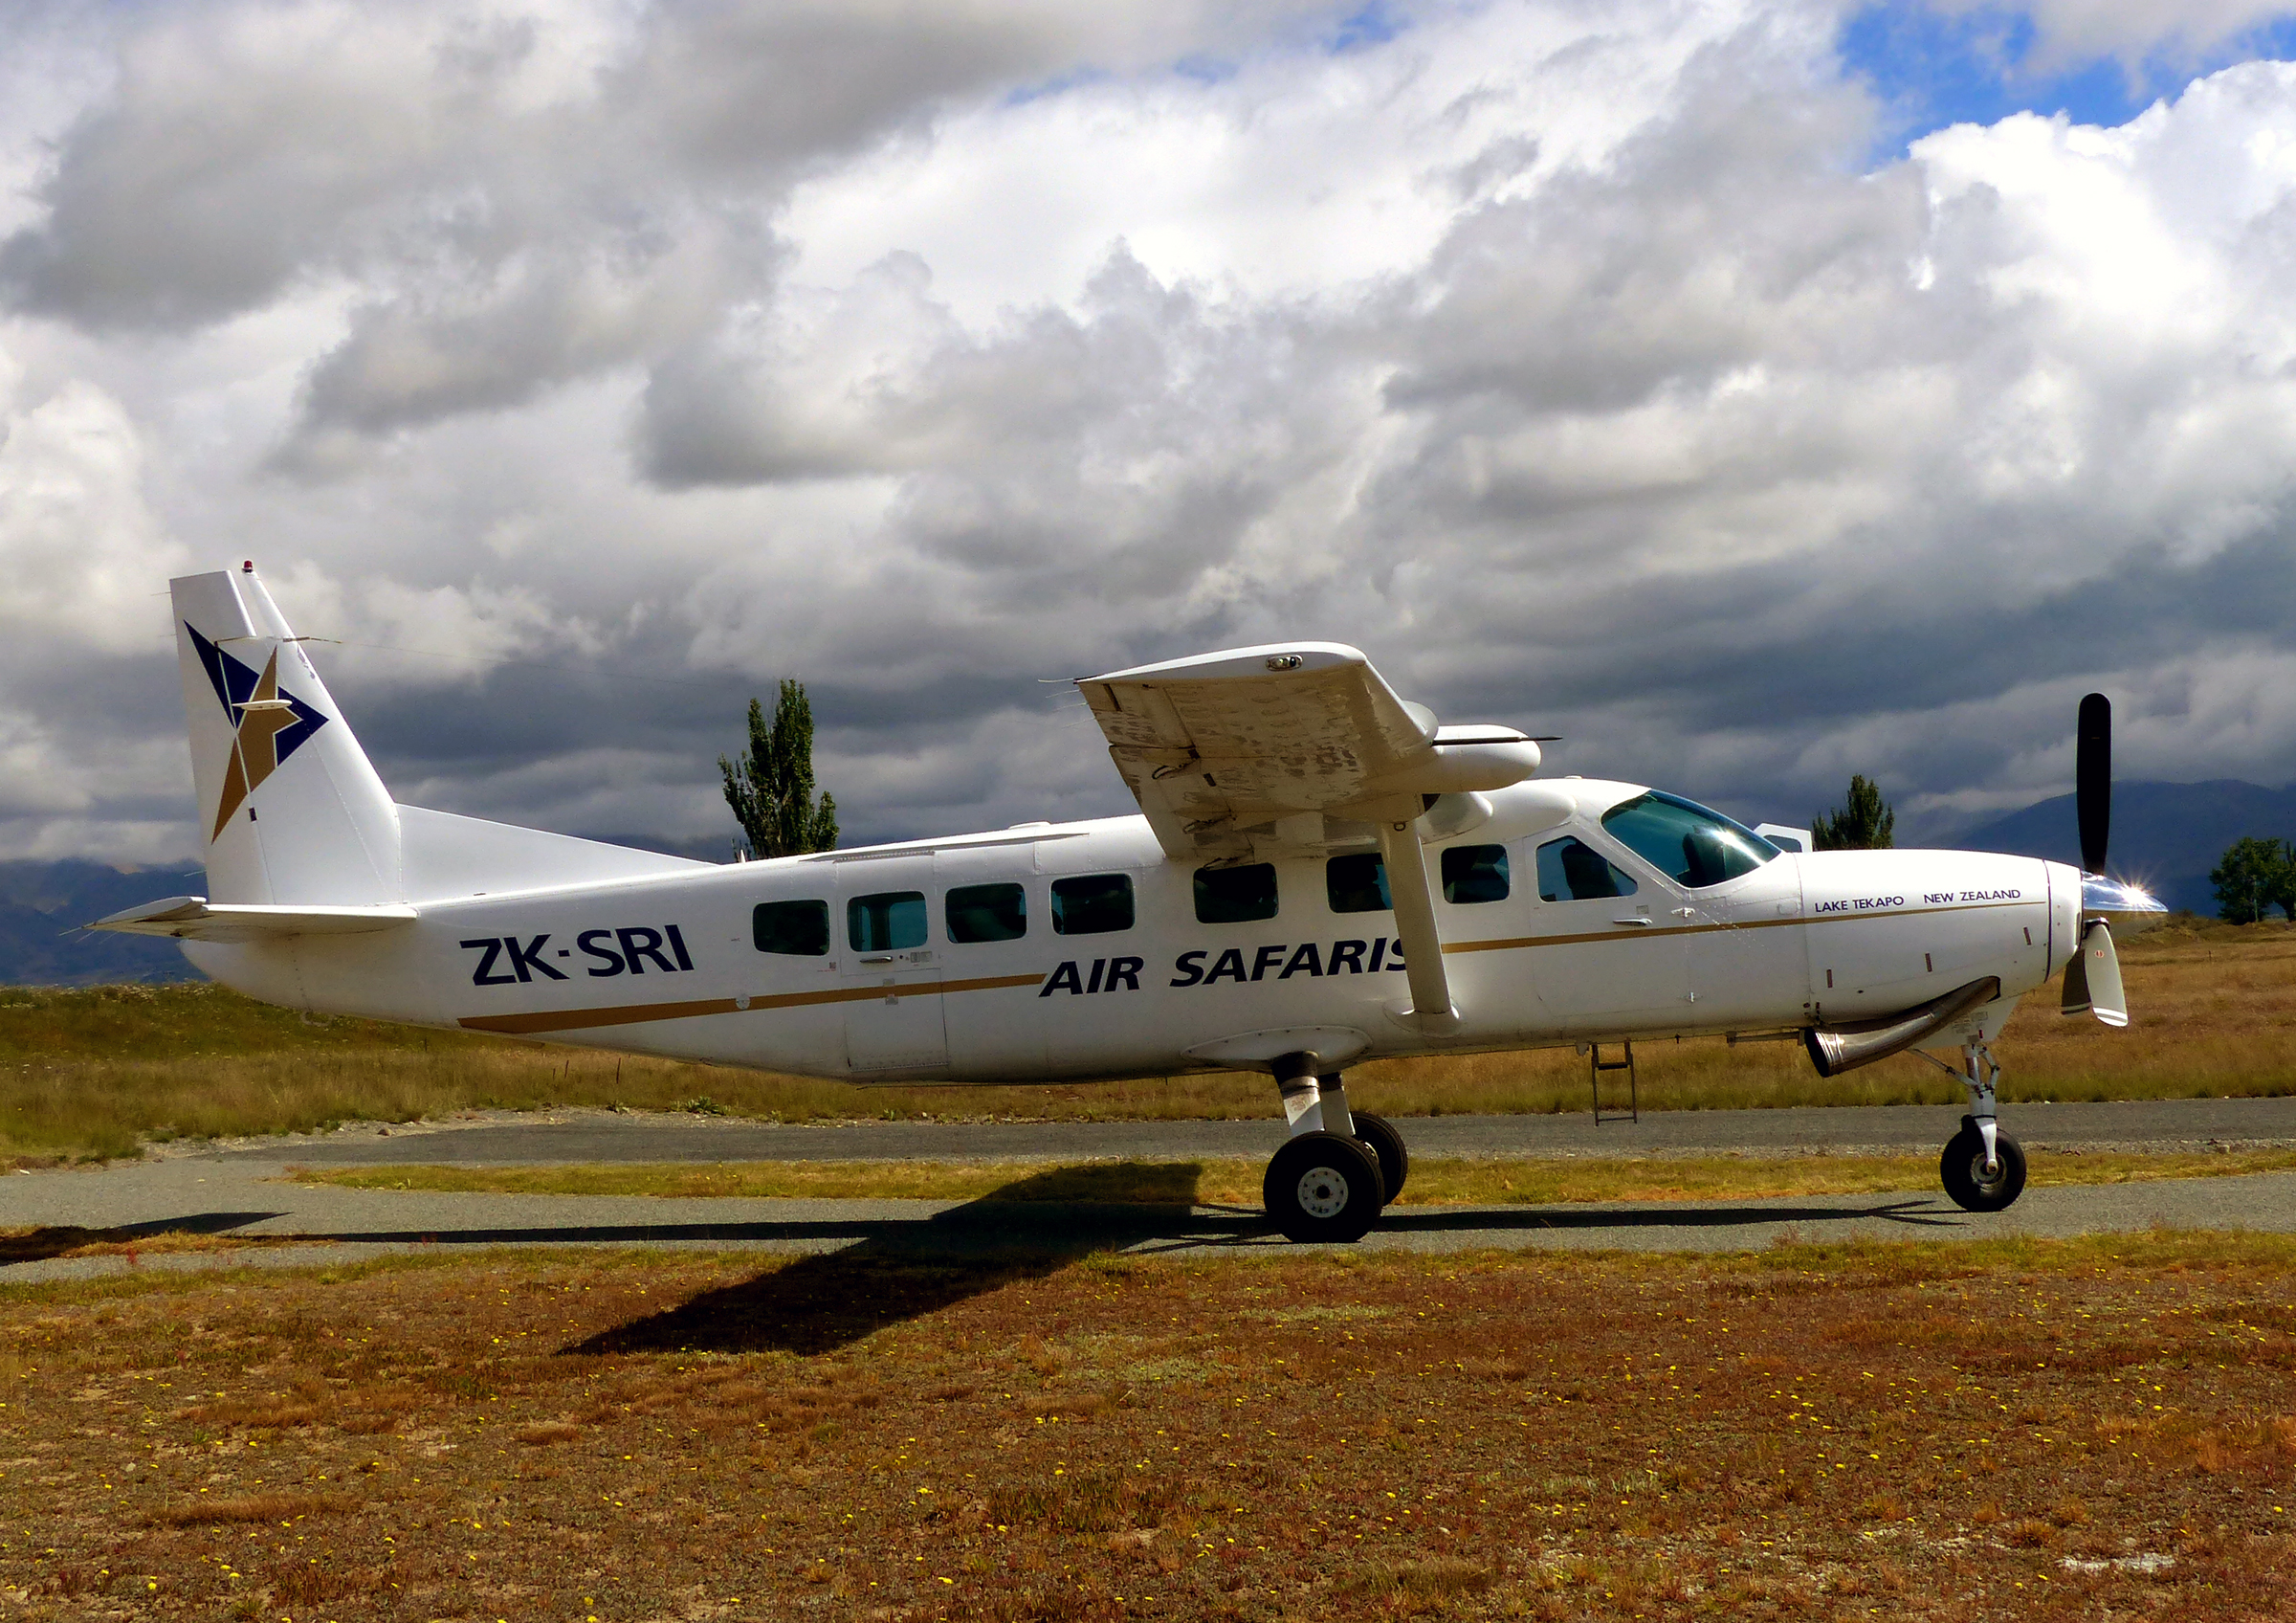
airplane, aircraft, vehicle, airline, aviation, flight, laketekapo, airsafaris, panasonicdmcfz200, cessna208caravan, turboprop, newzealandaircraft, light aircraft, atmosphere of earth, aircraft engine, propeller driven aircraft, cessna 206